What's the Matador?

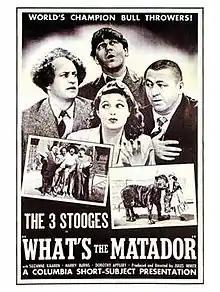

What's the Matador? is a 1942 short subject directed by Jules White starring American slapstick comedy team The Three Stooges (Moe Howard, Larry Fine and Curly Howard). It is the 62nd entry in the series released by Columbia Pictures starring the comedians, who released 190 shorts for the studio between 1934 and 1959.